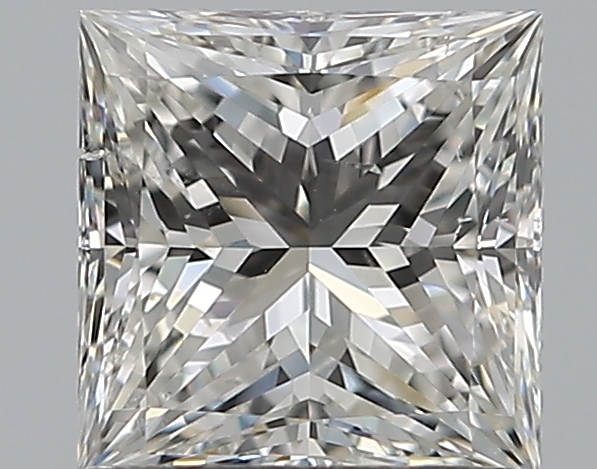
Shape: princess
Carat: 1.01
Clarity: SI1
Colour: H
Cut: EX
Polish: EX
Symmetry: EX
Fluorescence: N
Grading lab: GIA
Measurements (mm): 5.67 x 5.56 x 3.95